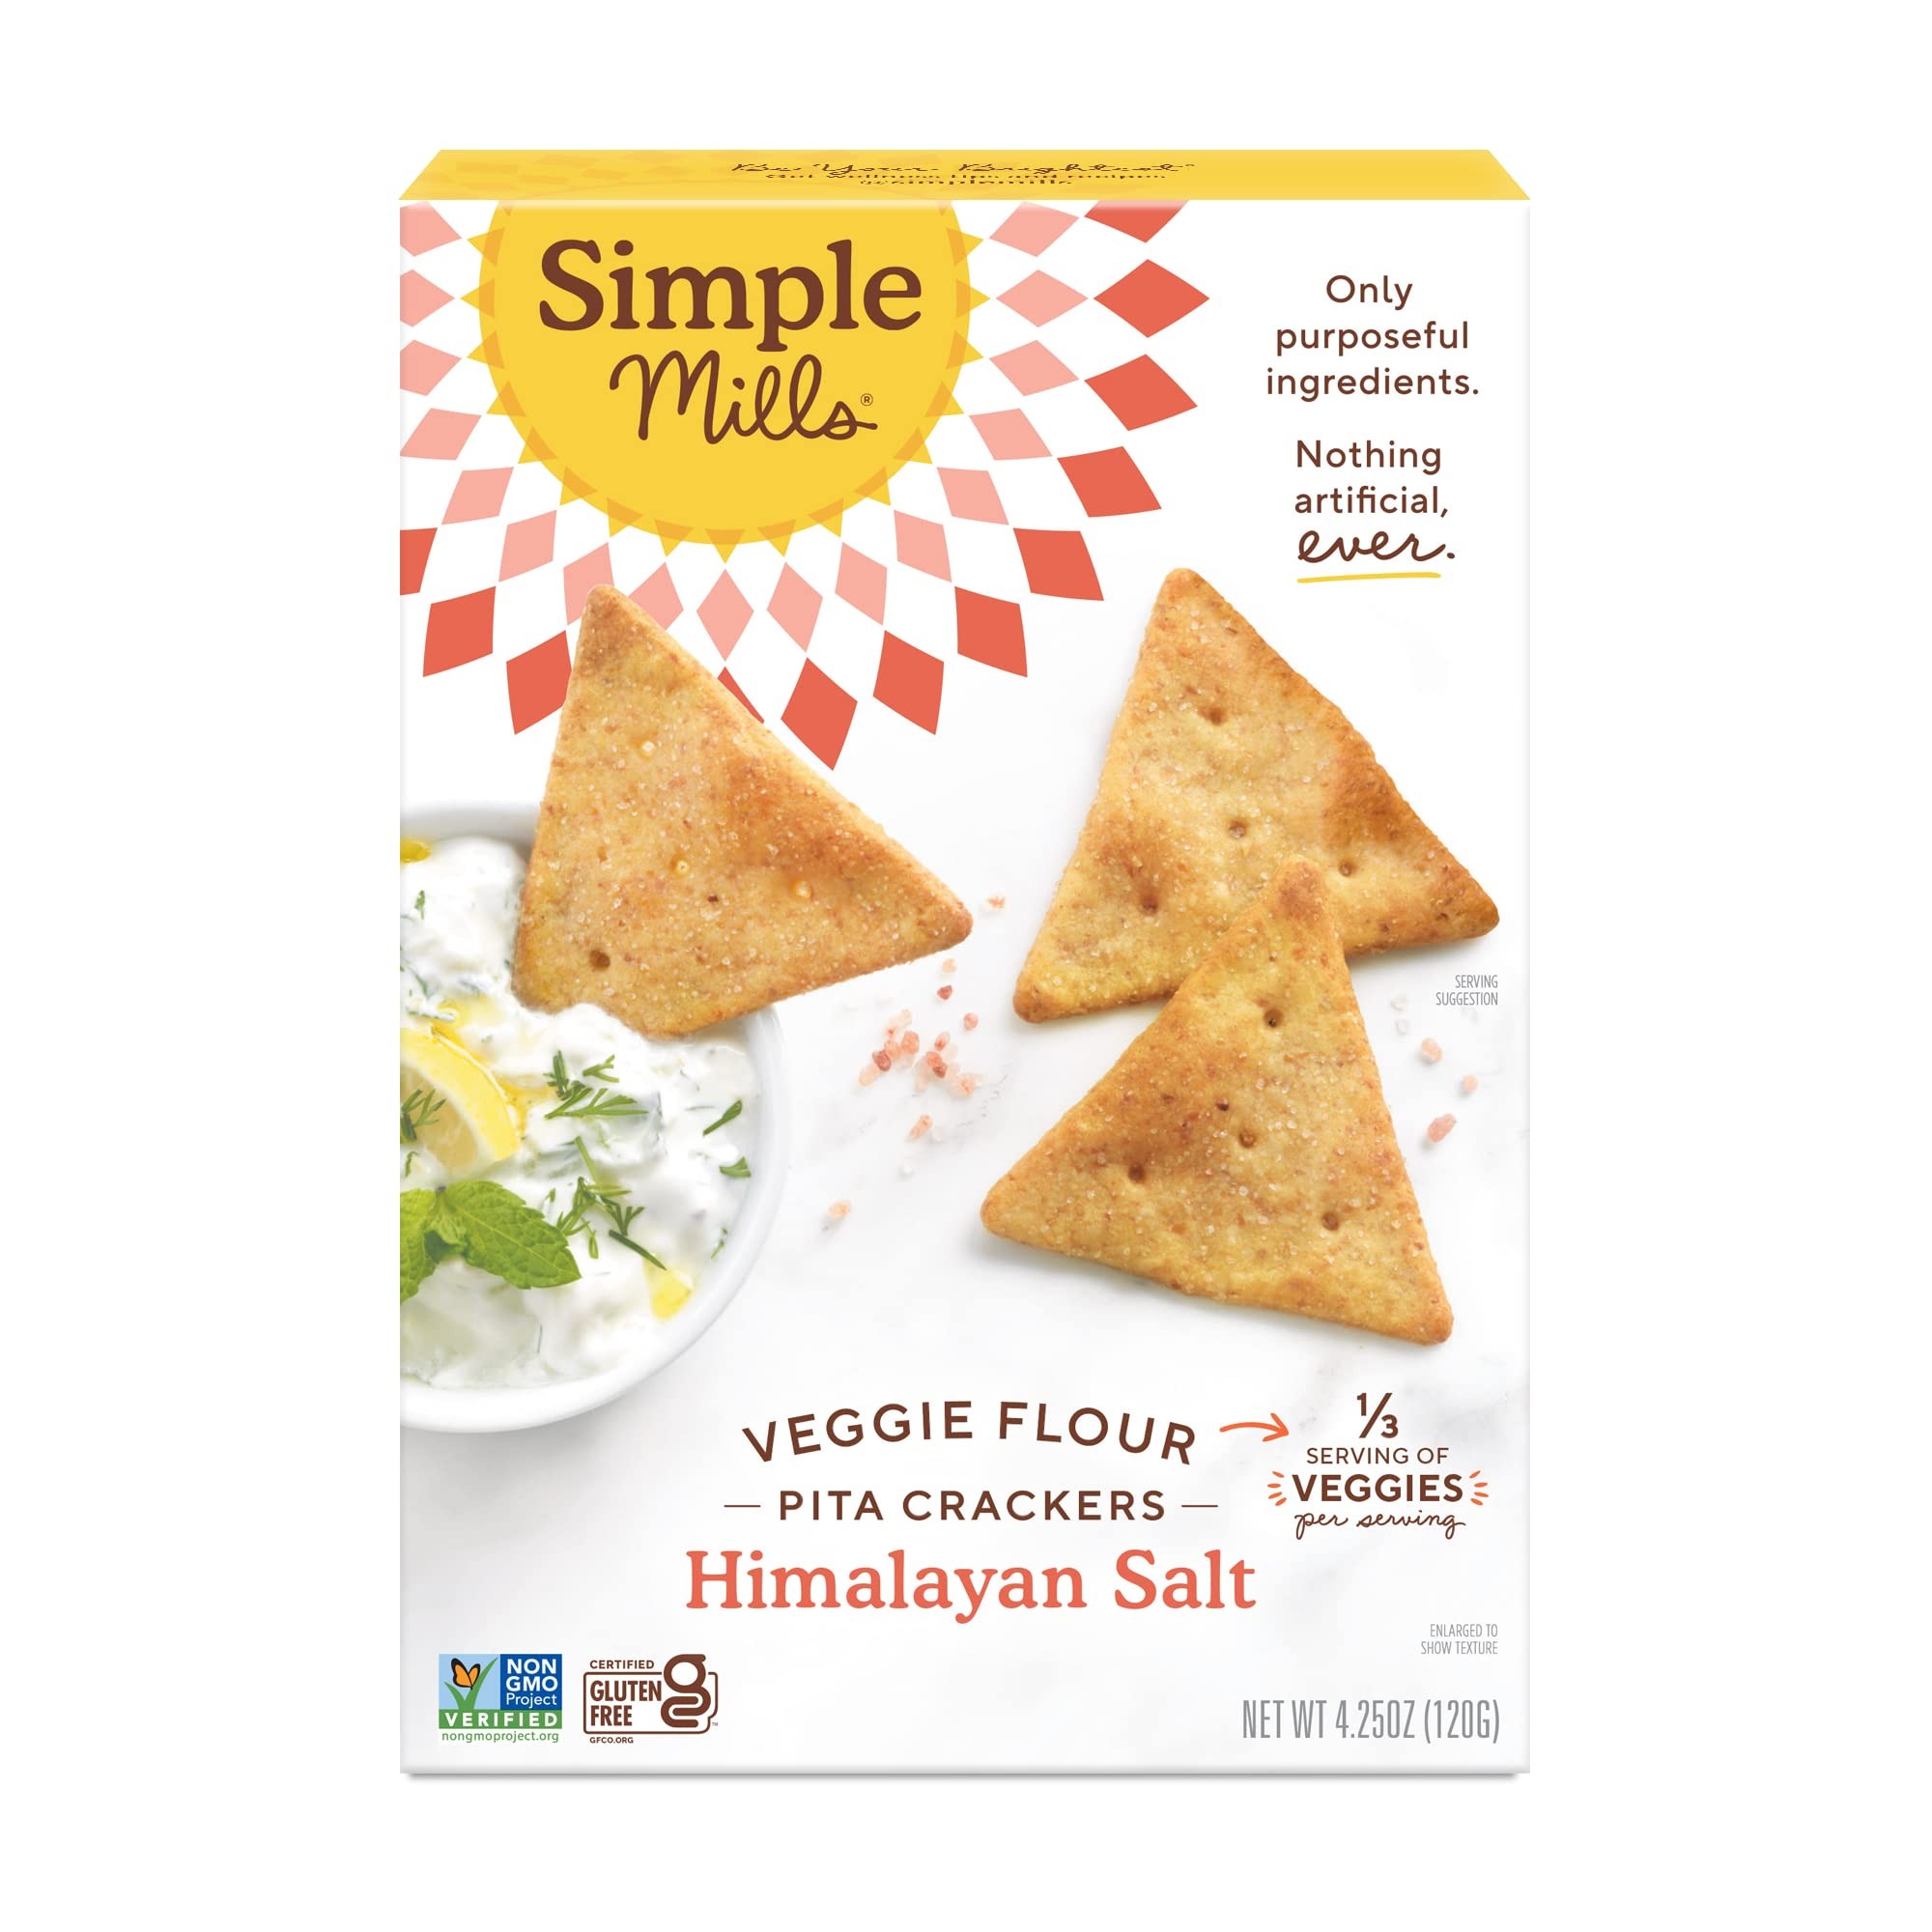
Item Name: Simple Mills Veggie Pita Crackers, Himalayan Salt - Gluten Free, Vegan, Healthy Snacks, Paleo Friendly, 4.25 Ounce (Pack of 1)
Bullet Point 1: Simple, real, wholesome ingredients are simply, really, wholly delicious. We brought veggies to the pita party in one crunchy, delicious bite. Our blend of root vegetables comes together to form the most perfectly dippable cracker
Bullet Point 2: With a classic pita taste, these dippable, crunchy-like-a-pita-chip crackers feature veggies as the #1 ingredient to help you boost your veggie intake (3 veggie blend of sweet potato, parsnip, and celery root)
Bullet Point 3: Certified Gluten-Free, Grain Free, Soy Free, Corn Free, Gums/Emulsifiers Free, Non-GMO Project Verified, Paleo-friendly, Vegan
Bullet Point 4: 1/3 serving of vegetables per serving
Bullet Point 5: Classic pita cracker taste, made with only purposeful ingredients
Product Description: Candy Snacks
Value: 4.25
Unit: Ounce

Price: 5.025